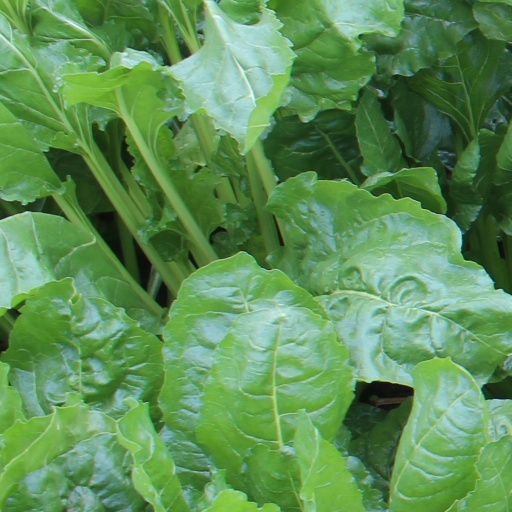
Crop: sugar beet